Danny Little Bear

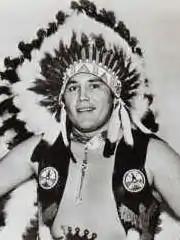

Danny Little Bear (September 13, 1937 – May 12, 1991) was an American professional wrestler who competed in North American regional promotions including the National Wrestling Alliance, particularly the Central States and Gulf Coast territories, where he remained one of the region's most popular stars during the 1960s and 70s. His feuds with Yasu Fuji & Chati Yokochi, Black Angus Campbell and manager Percival A. Friend and Eduardo Miguel Perez were the cause of frequent riots and arrests in the St. Joseph-Kansas City area during the summer of 1972.